NACA airfoil

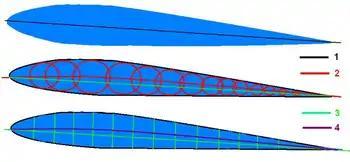
Profile lines – 1: Chord, 2: Camber, 3: Length, 4: Midline

The NACA airfoil series is a set of standardized airfoil shapes developed by this agency, which became widely used in the design of aircraft wings.